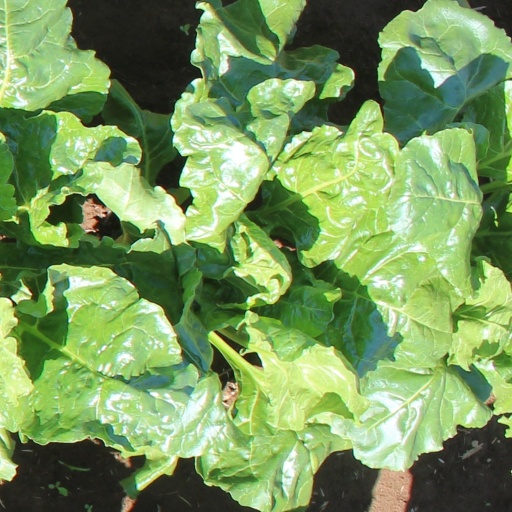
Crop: sugar beet